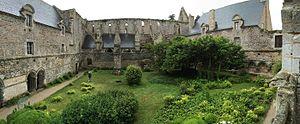
L'abbaye de Beauport est située dans la commune de Paimpol, dans la partie du village de Kérity, dans le département des Côtes-d'Armor, en Bretagne.